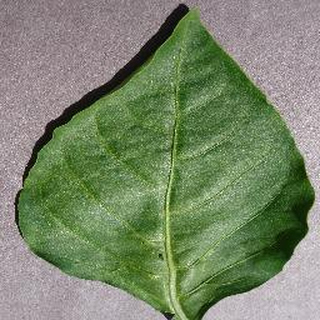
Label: healthy_bell_pepper